Helene Kröller-Müller

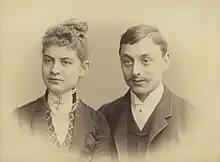
Helene Müller and Anton Kröller,

Helene Emma Laura Juliane Kröller-Müller (11 February 1869 – 14 December 1939) was a German art collector. She was one of the first European women to put together a major art collection. She is credited with being one of the first collectors to recognise the genius of Vincent van Gogh. Her entire collection was eventually sold to the Dutch government, along with her and her husband, Anton Kröller's, large forested country estate. Today it is the Kröller-Müller Museum and sculpture garden and Hoge Veluwe National Park, one of the largest national parks in the Netherlands.